CWA Rest House

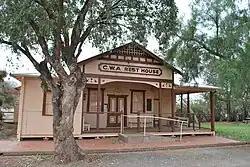

CWA Rest House is a heritage-listed Country Women's Association rest house in the Riverina region of New South Wales, Australia. It is located on Yapunyah Street, Barellan and was designed by George William Welch, built in 1924. It is also known as Country Women's Association hall and Country Women's Association meeting rooms. It was added to the New South Wales State Heritage Register on 18 November 2011.